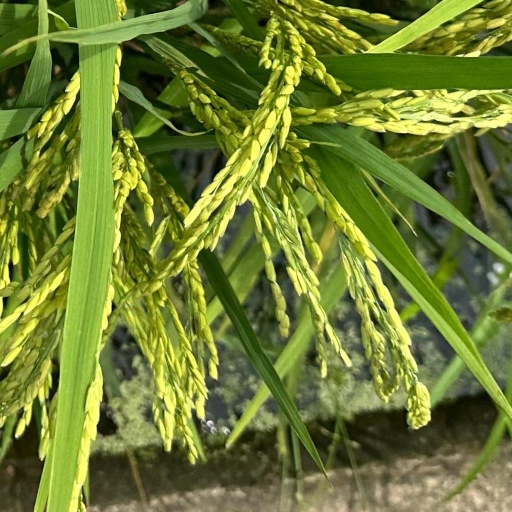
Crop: rice